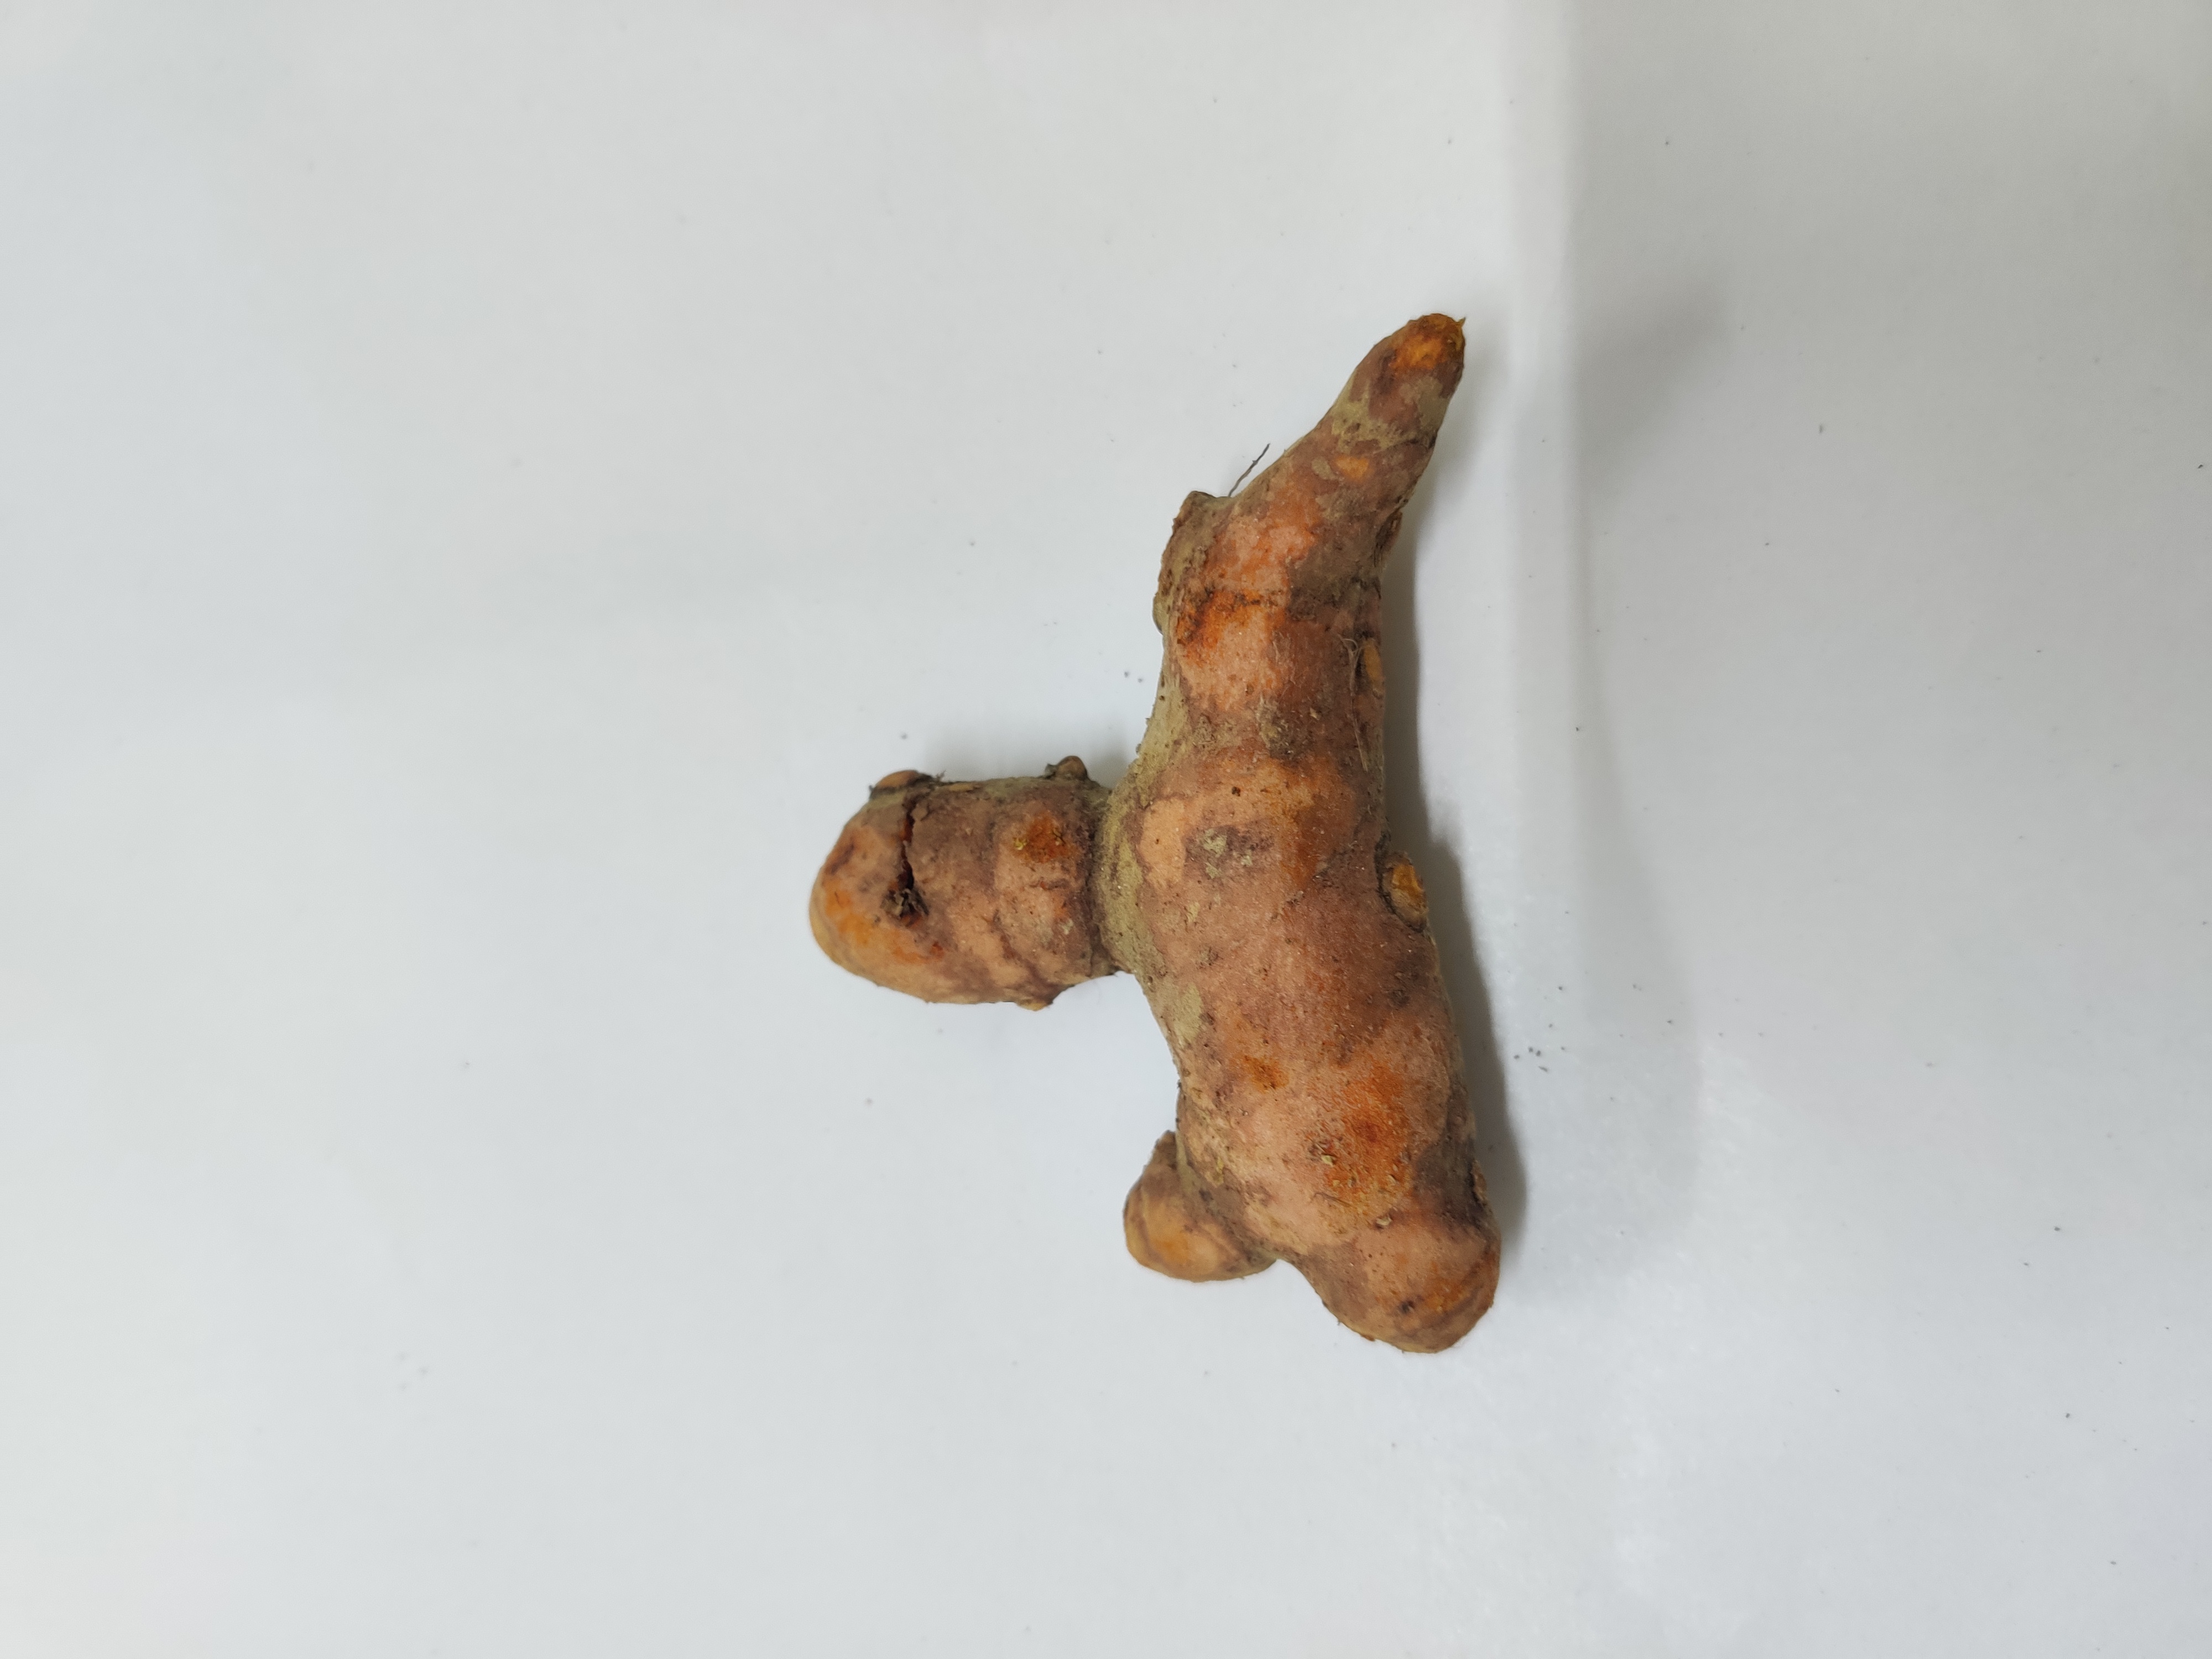
Crop: Turmeric
Condition: Fresh